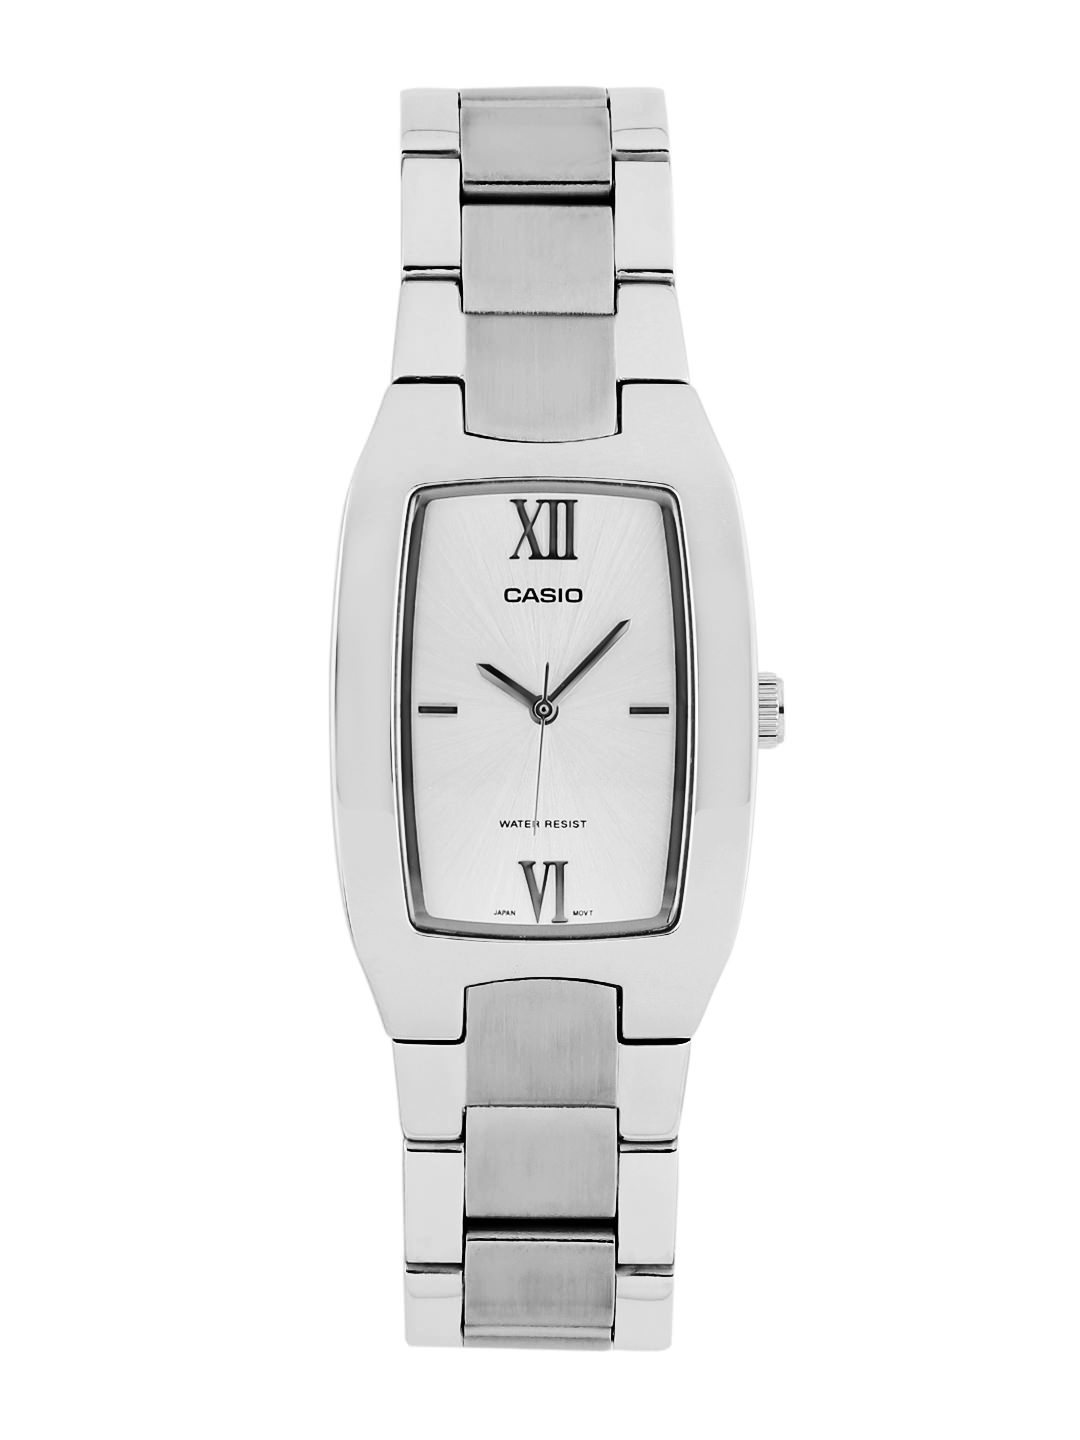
Casio Enticer Men Silver Analogue Watch MTP-1165A-7C2DF(A263)
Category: Accessories / Watches / Watches
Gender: Men
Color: Silver
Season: Summer 2017
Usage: Casual